Jan Styka

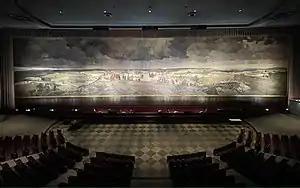
Wide view of Hall of Crucifixion-Resurrection

In commemoration of the 100th anniversary of the May 3rd Constitution, Styka pained the monumental painting "Polonia", which was the centerpiece of Constitution Day celebrations in 1891 in Lviv.